Lewes Priory Cricket Club

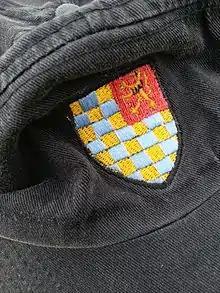
Lewes Priory Cricket Club cap is currently black with the town's shield. In the 1980s this style started to replace the traditional cap which consisted of the club colours (see blazer) in the form of hoops

Lewes Priory has a large junior section and was clubmark accredited until October 2014. The club runs sides from under-8s/9s to an under-16 development XI